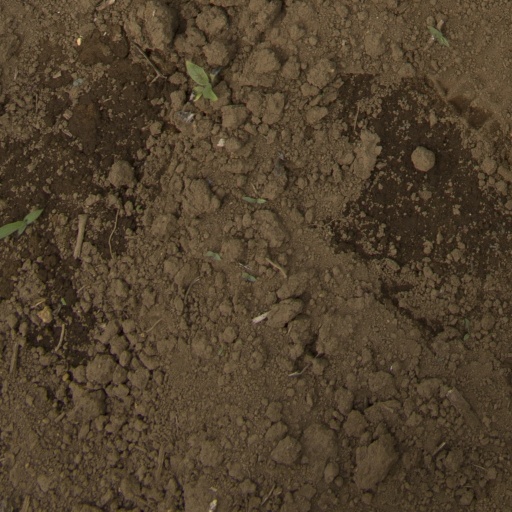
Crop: Jerusalem artichoke